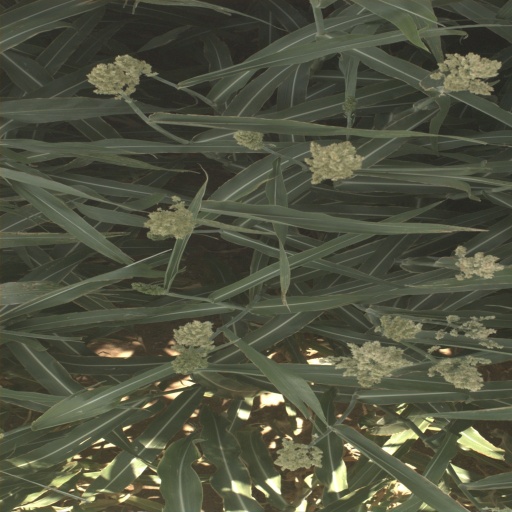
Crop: sorghum